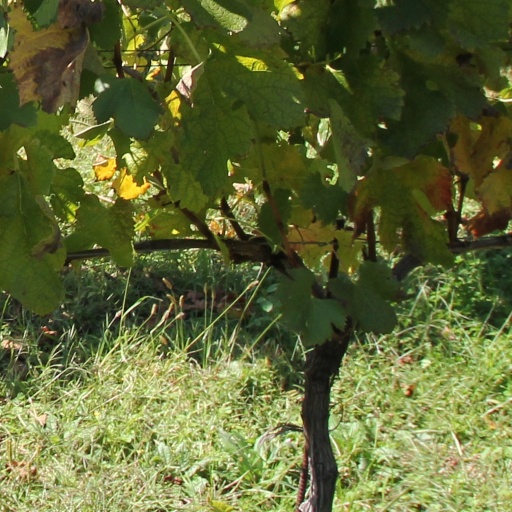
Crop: grape